Lochluichart railway station

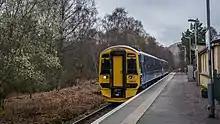
A at Lochluichart, bound for Inverness

Facilities are incredibly basic, comprising just a shelter, a help point and a small car park. The station is step-free. As there are no facilities to purchase tickets, passengers must buy one in advance, or from the guard on the train.